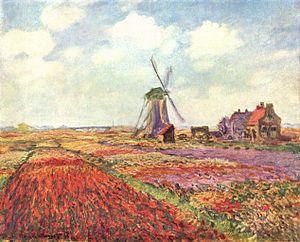
Claude Monet, né le 14 novembre 1840 à Paris et mort le 5 décembre 1926 à Giverny, est un peintre français et l’un des fondateurs de l'impressionnisme.